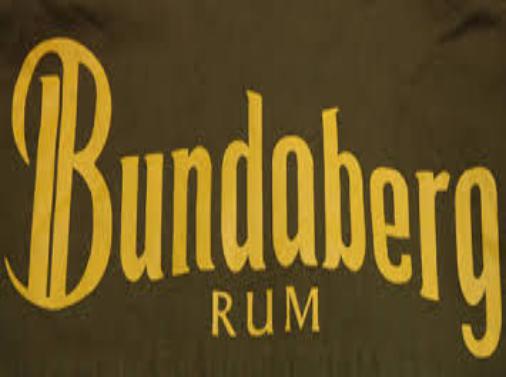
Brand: Bundaberg
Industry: Food